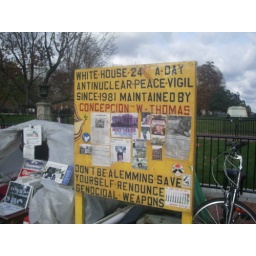
in front og white house